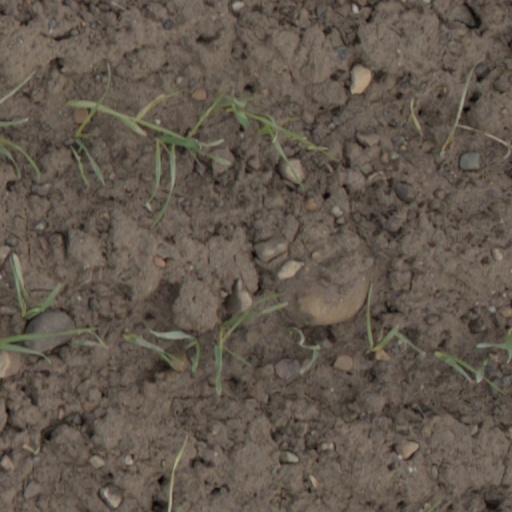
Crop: wheat